ÖAF

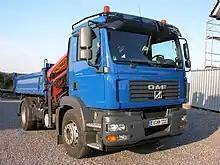
ÖAF automobil

ÖAF is an initialism for Österreichische Automobil-Fabrik (literally "Austrian automobile factory"), previously known as Österreichische Austro-Fiat, an Austrian (Austro-Hungarian) car and truck manufacturer that now is completely incorporated into MAN.